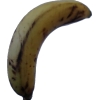
Label: images